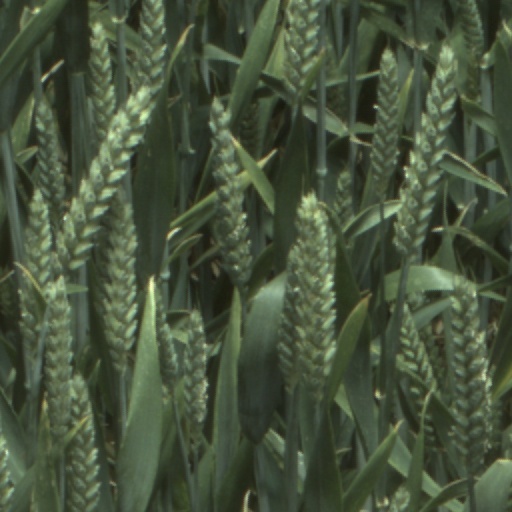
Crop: wheat